Baharul Islam

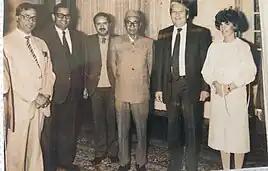
Islam in Hungary as a Member of Parliament, September 1985.

He was born in the village of Udiana in Kamrup district, Assam. Islam attended Gurdon High School in Nalbari, followed by Cotton University in Guwahati and Aligarh Muslim University.